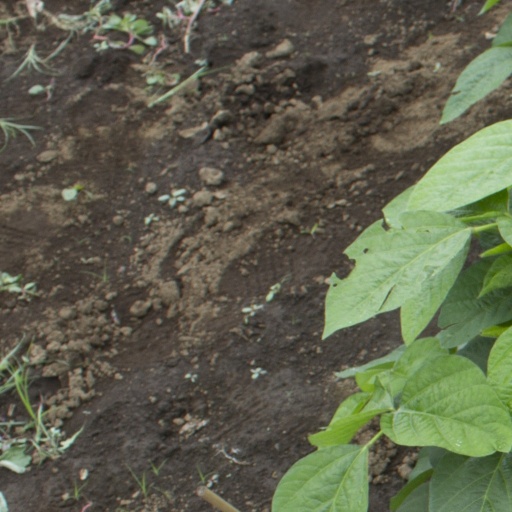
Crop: soybean